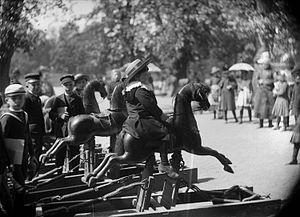
Un cheval à bascule est un jouet pour les enfants, dont la forme imite un cheval. Il apparaît sous sa forme actuelle au XVIIᵉ siècle et devient réellement populaire pendant les deux siècles suivants, tout particulièrement en Angleterre. Grâce à la révolution industrielle, la production de chevaux à bascule à grande échelle devient courante dans les années 1840. Dans les campagnes, ces jouets sont longtemps fabriqués de manière artisanale, jusqu'au milieu du XXᵉ siècle. Le cheval à bascule se présente comme un cheval sculpté ou moulé, monté sur un support solide afin que l'enfant puisse bouger en toute sécurité. Fait à l'origine de bois recouvert ou non d'un harnachement en cuir et d'une peau de vachette, il peut désormais être en plastique peint de couleur vive et ne pas comporter d'étriers. Un système permet à l'enfant d'initier un mouvement afin de simuler le déplacement du cheval grâce à l'oscillation du jouet.